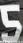
Number: 5